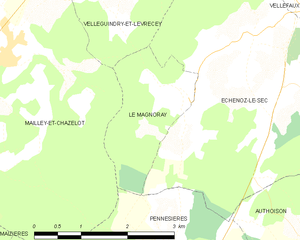
Carte des communes françaises